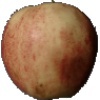
Label: red_apple